Corkscrew

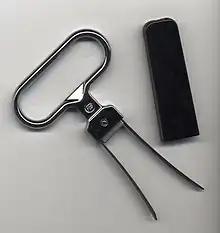
A twin prong cork puller

Also known as butler's friend or "Ah-So" (from the German , meaning "Now I understand!"), the twin-prong cork puller can extract a stopper without damaging it, to allow for sampling the wine before re-inserting the stopper. The stopper is removed by pushing the prongs between the cork and the neck of the bottle, and twisting the stopper out of the bottle. Replacing the stopper involves taking it between the two prongs, then twisting it into the bottle and pulling out the prongs. It can also extract a stopper in bad condition.